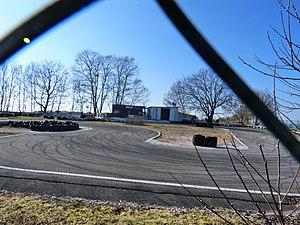
Karting